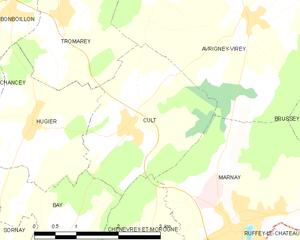
Carte des communes françaises